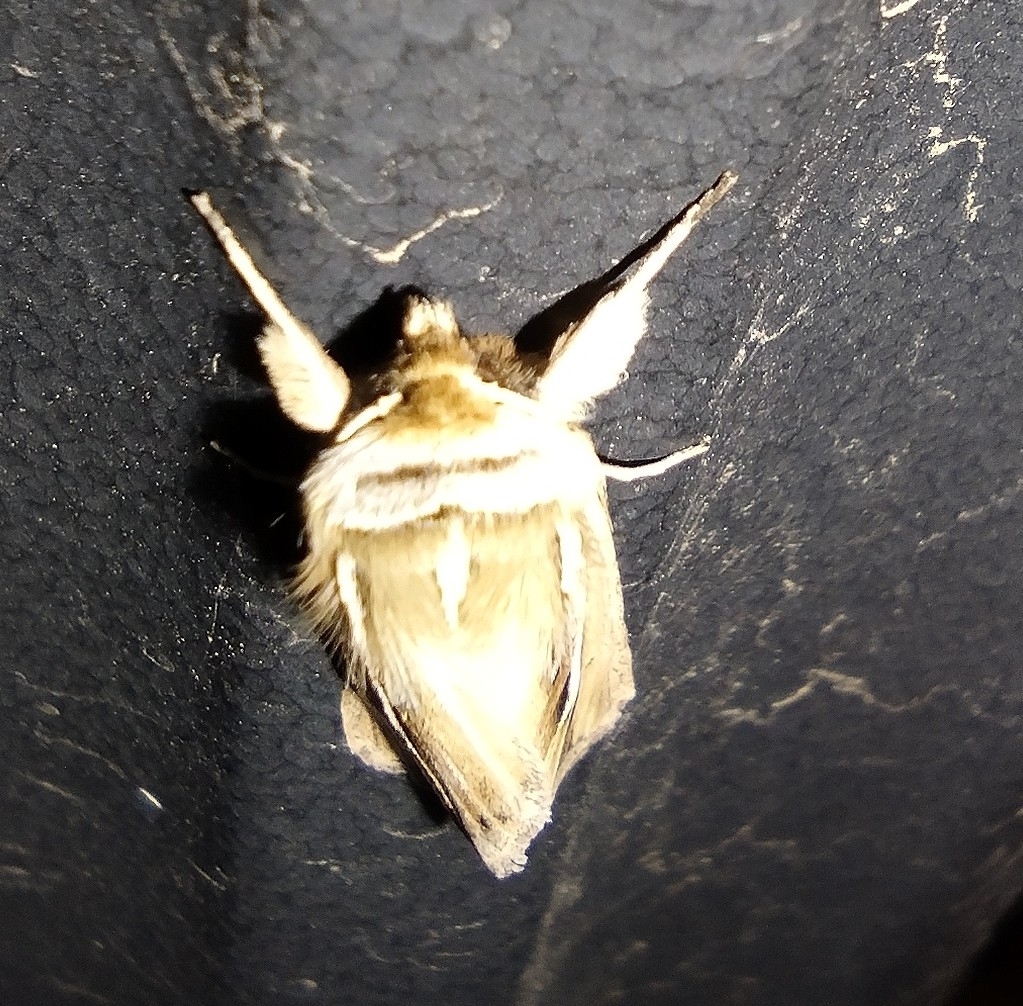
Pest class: wheathead_armyworm_Dargida_diffusa